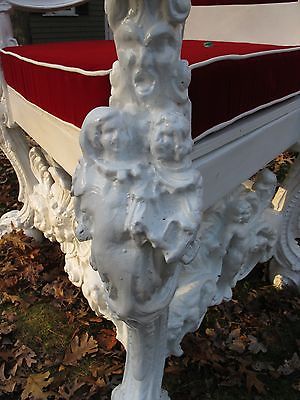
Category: chair